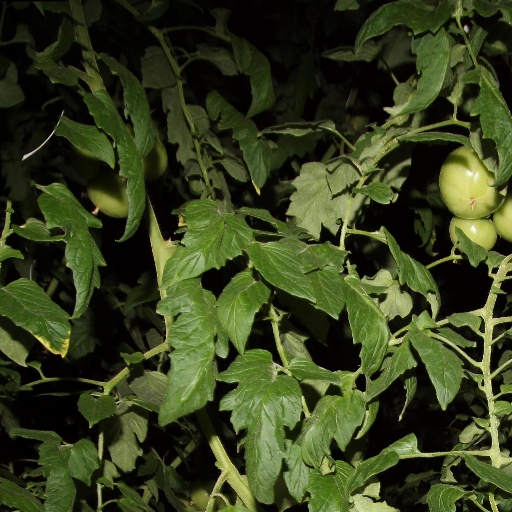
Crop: tomato